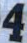
Number: 4